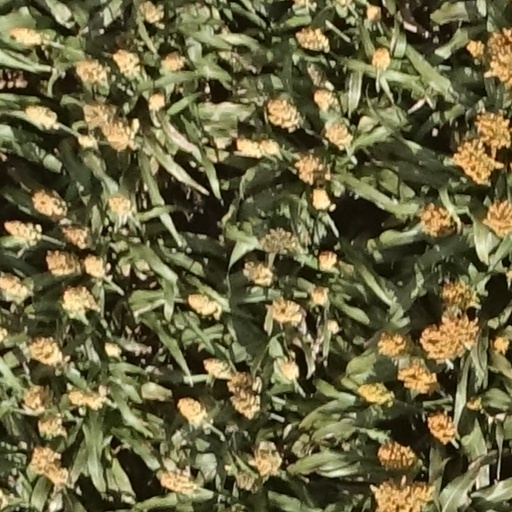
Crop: sorghum